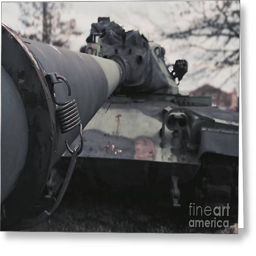
greeting card featuring the photograph tank by person